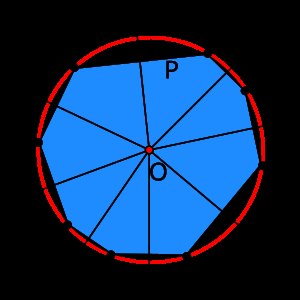
Omskrevet cirkel
Den omskrevne cirkel C til et polygon, P
I geometrien betegner den omskrevne cirkel til et polygon en cirkel som passerer gennem alle polygonets hjørner.